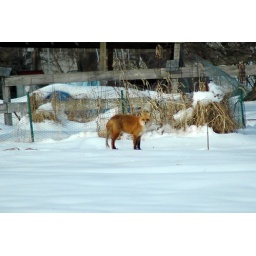
A fox that was in the field behind our house. His orange fur stood out quite nicely against the snow.